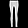
Label: Trouser